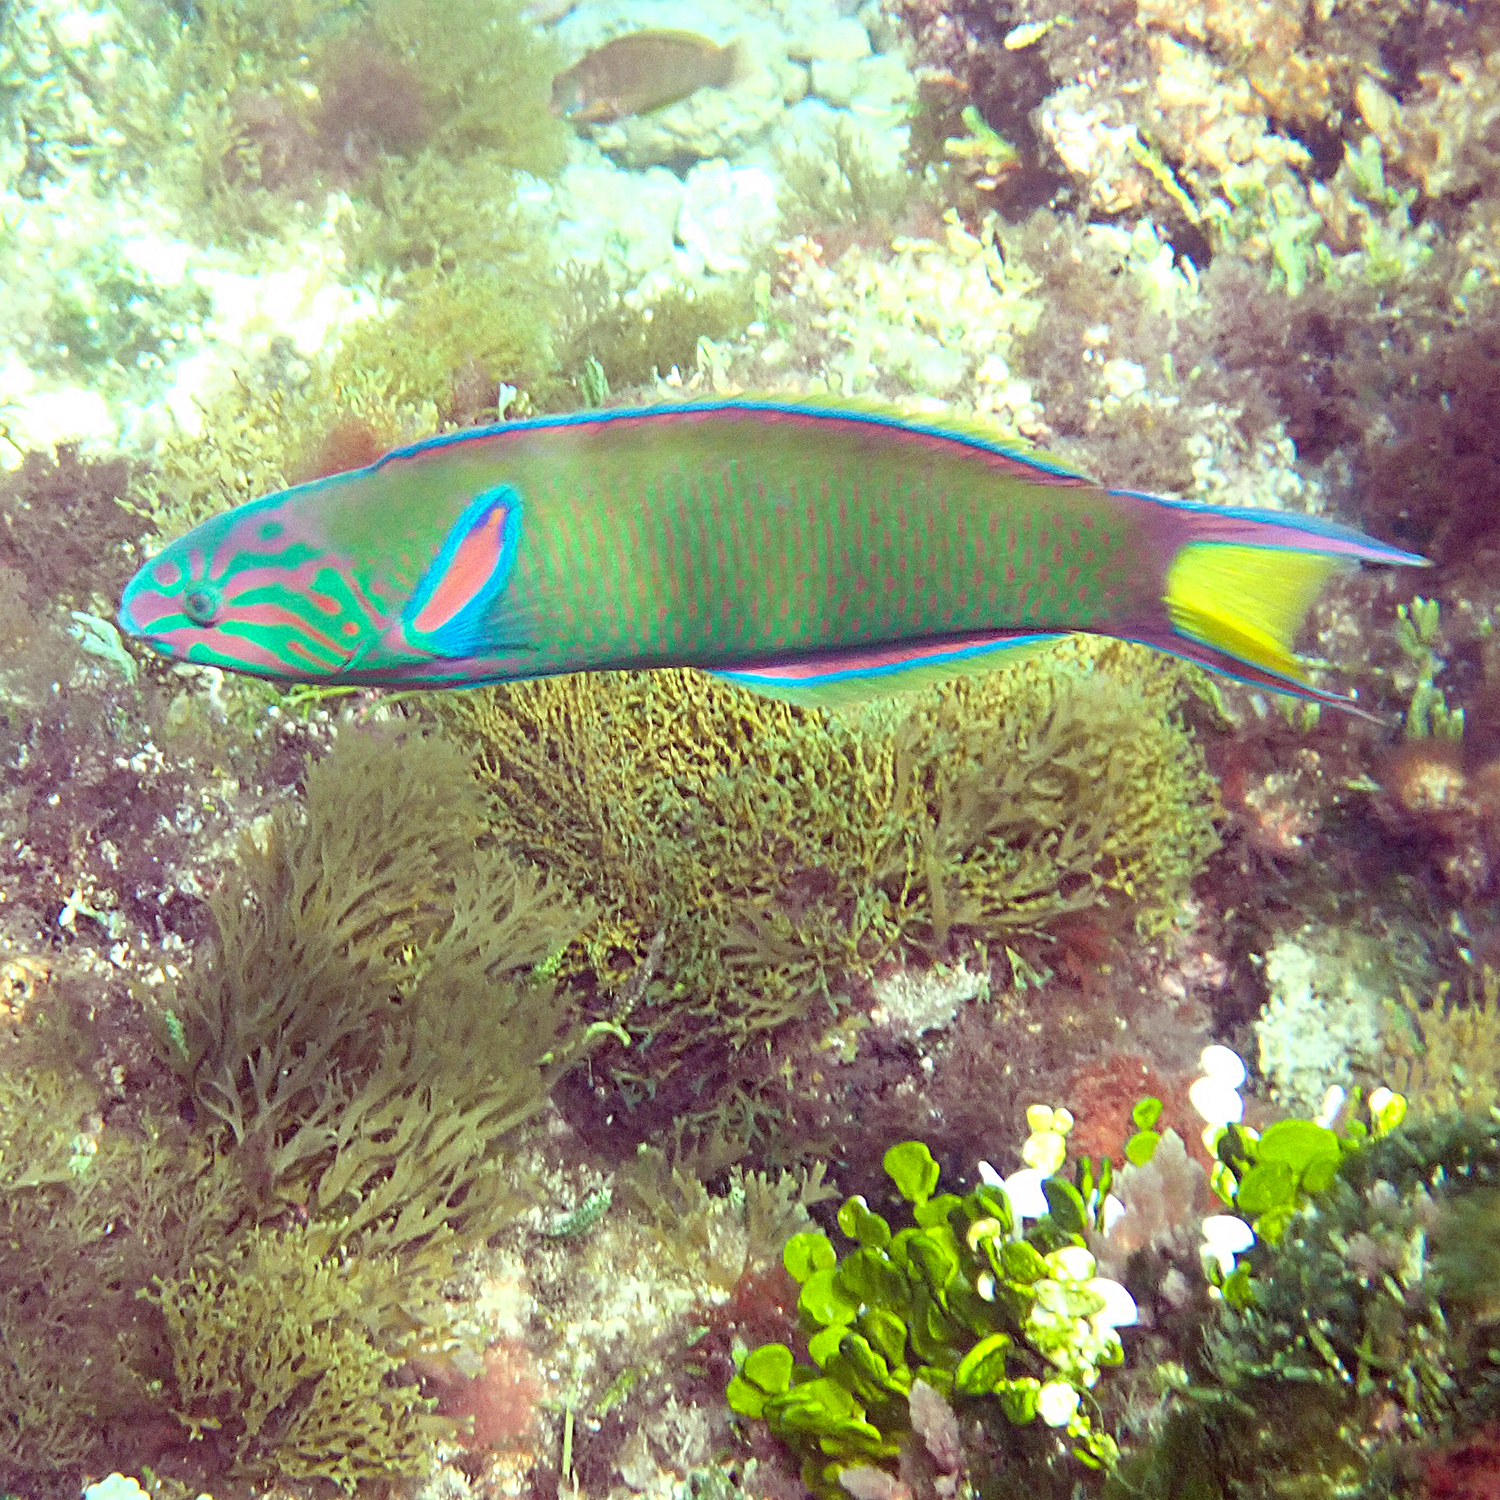
Thalassoma lunare (Moon Wrasse)